Giovanni Battista Piranesi

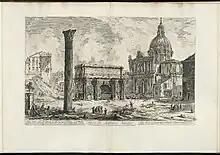
The Arch of Septimius Severus is pictured with the Church of Santa Martina and the Colonna di Foca, all situated in the Roman Forum.

A number of the "Views" are notable for depicting human figures whose poverty, lameness, apparent drunkenness, and other visible flaws appear to echo the decay of the ruins. This is consistent with a familiar trope of Renaissance literature, in which the ruins of Rome are lamented as a metaphor for the imperfection and transience of human existence.